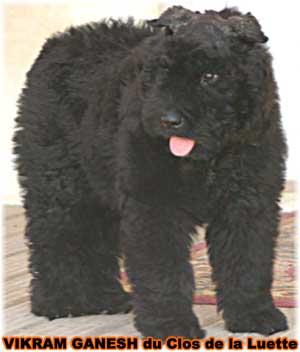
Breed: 233-n000072-Bouvier_des_Flandres